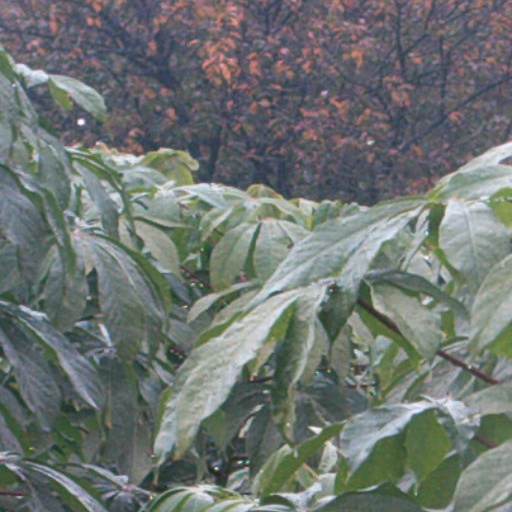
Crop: cassava